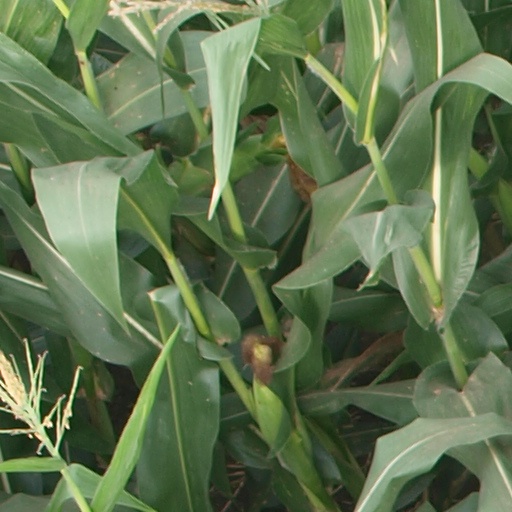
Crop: maize; corn